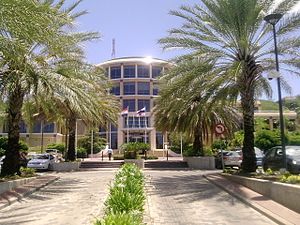
Curaçao og Sint Maartens centralbank
Curaçao og Sint Maartens centralbanks bygning
Curaçao og Sint Maartens centralbank er centralbanken for det tidligere Nederlandske Antiller. Den er ansvarlig for udgivelsen af antillianske gylden.